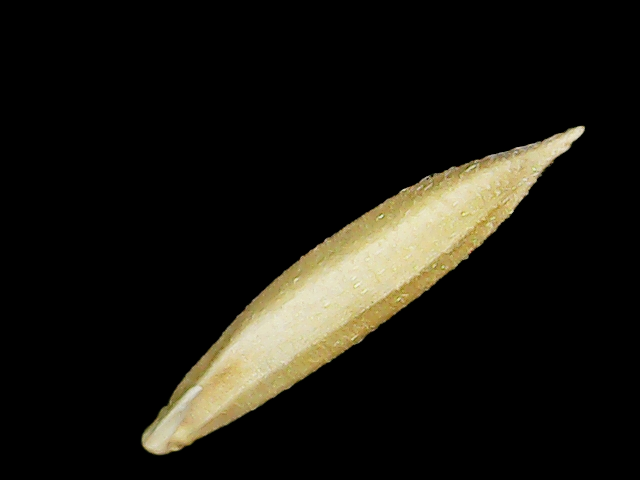
Rice variety: Binadhan25